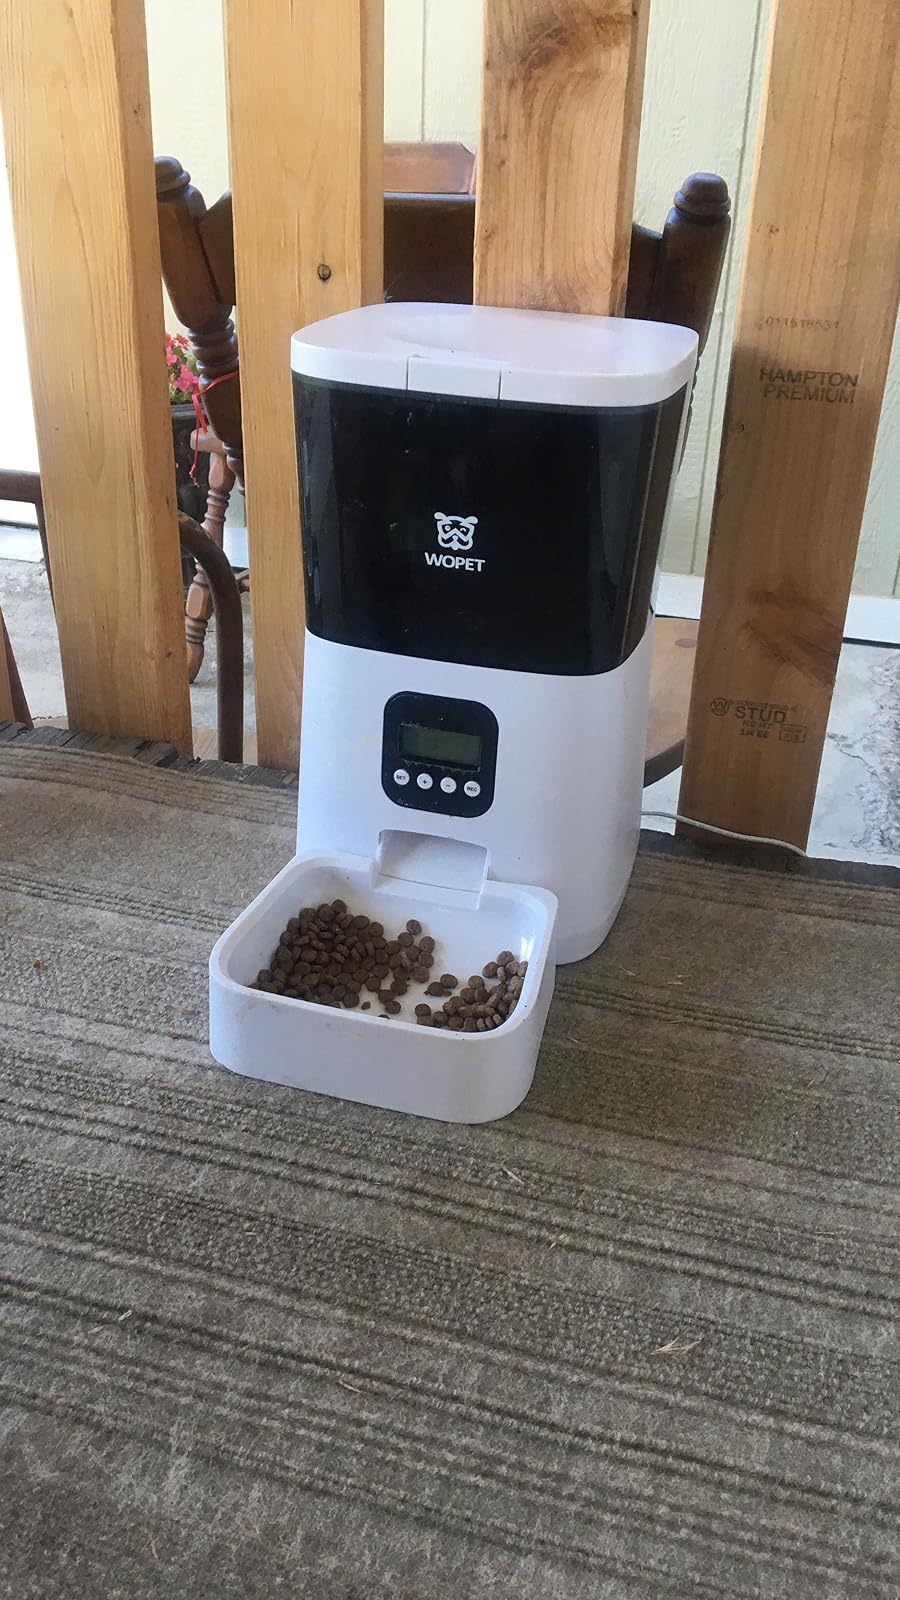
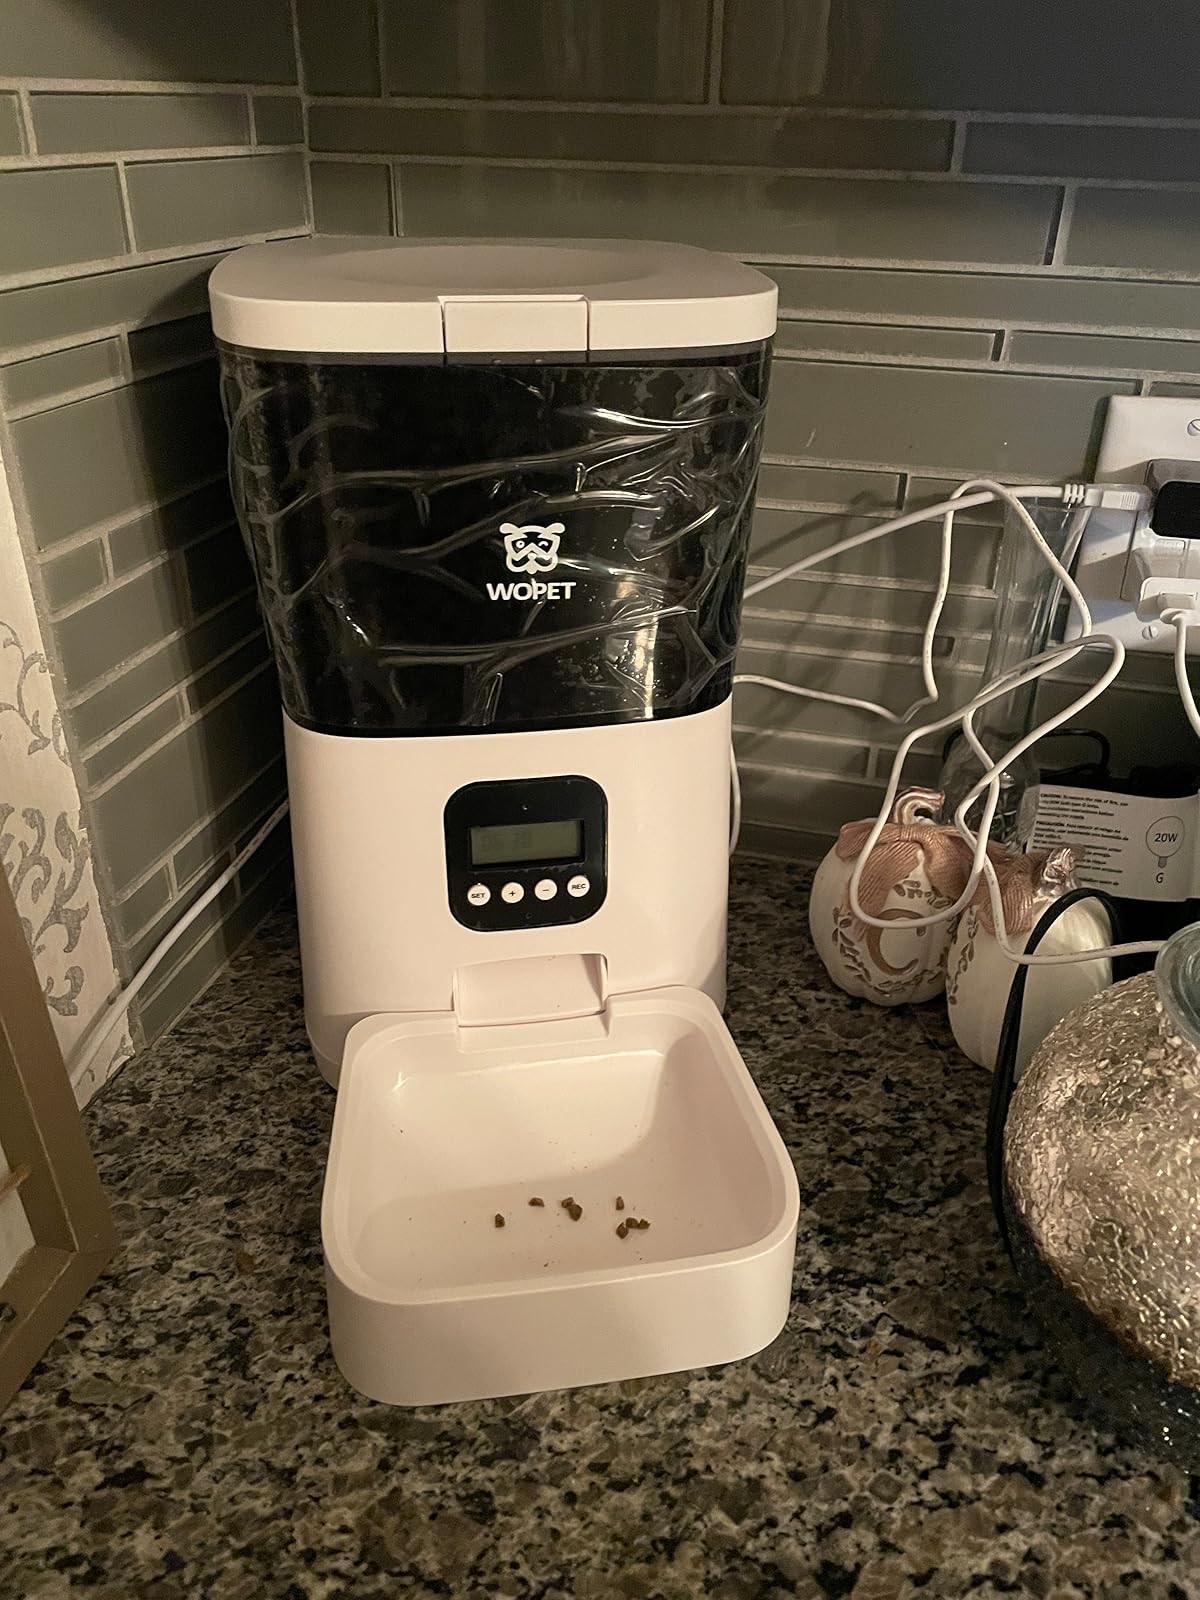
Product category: items_feeder
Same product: yes